Great Moravia

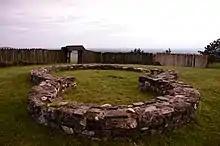
Foundations of a pre-Romanesque rotunda at the Great Moravian court in Ducové

The nuclei of the Great Moravian settlement structure were well-defended fortified settlements built by the local Slavs both on elevated positions and lowland areas like marshes and river islands. Most Great Moravian castles were rather large hill forts, fortified by wooden palisades, stone walls and in some cases, moats. The typical Great Moravian ramparts combined an outer drystone wall with an internal timber structure filled with earth.The fortifications usually formed several contiguous enclosures, with the elite buildings concentrated in the centre and crafts in the outer enclosures. Most buildings were made of timber, but ecclesiastical buildings and residential dwellings were made of stone. In many cases, prehistoric fortifications were also integrated. The Great Moravian towns, especially in Moravia, but also in the lowlands of Slovakia, were frequently far from the place where the stone was mined and material was transported dozens of kilometres.